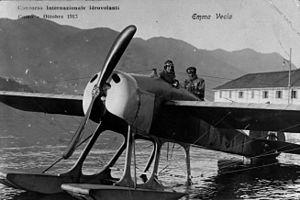
Emma Vecla est le pseudonyme d’Ernestine-Louise Telmat, italianisé en Ernestina Telmat, née le 11 janvier 1877 à Lalla Maghnia, département d'Oran et morte le 29 mai 1972 à Milan, soprano et actrice de cinéma française qui a fait l'essentiel de sa carrière en Italie. Elle est la première interprète en Italie de La Veuve joyeuse de Franz Lehár. Très appréciée en tant qu'artiste et en tant que femme, elle est la protagoniste incontestée sur la scène italienne de la période 1907-1915 et a influencé la mode et le costume de l'époque avec sa personnalité.